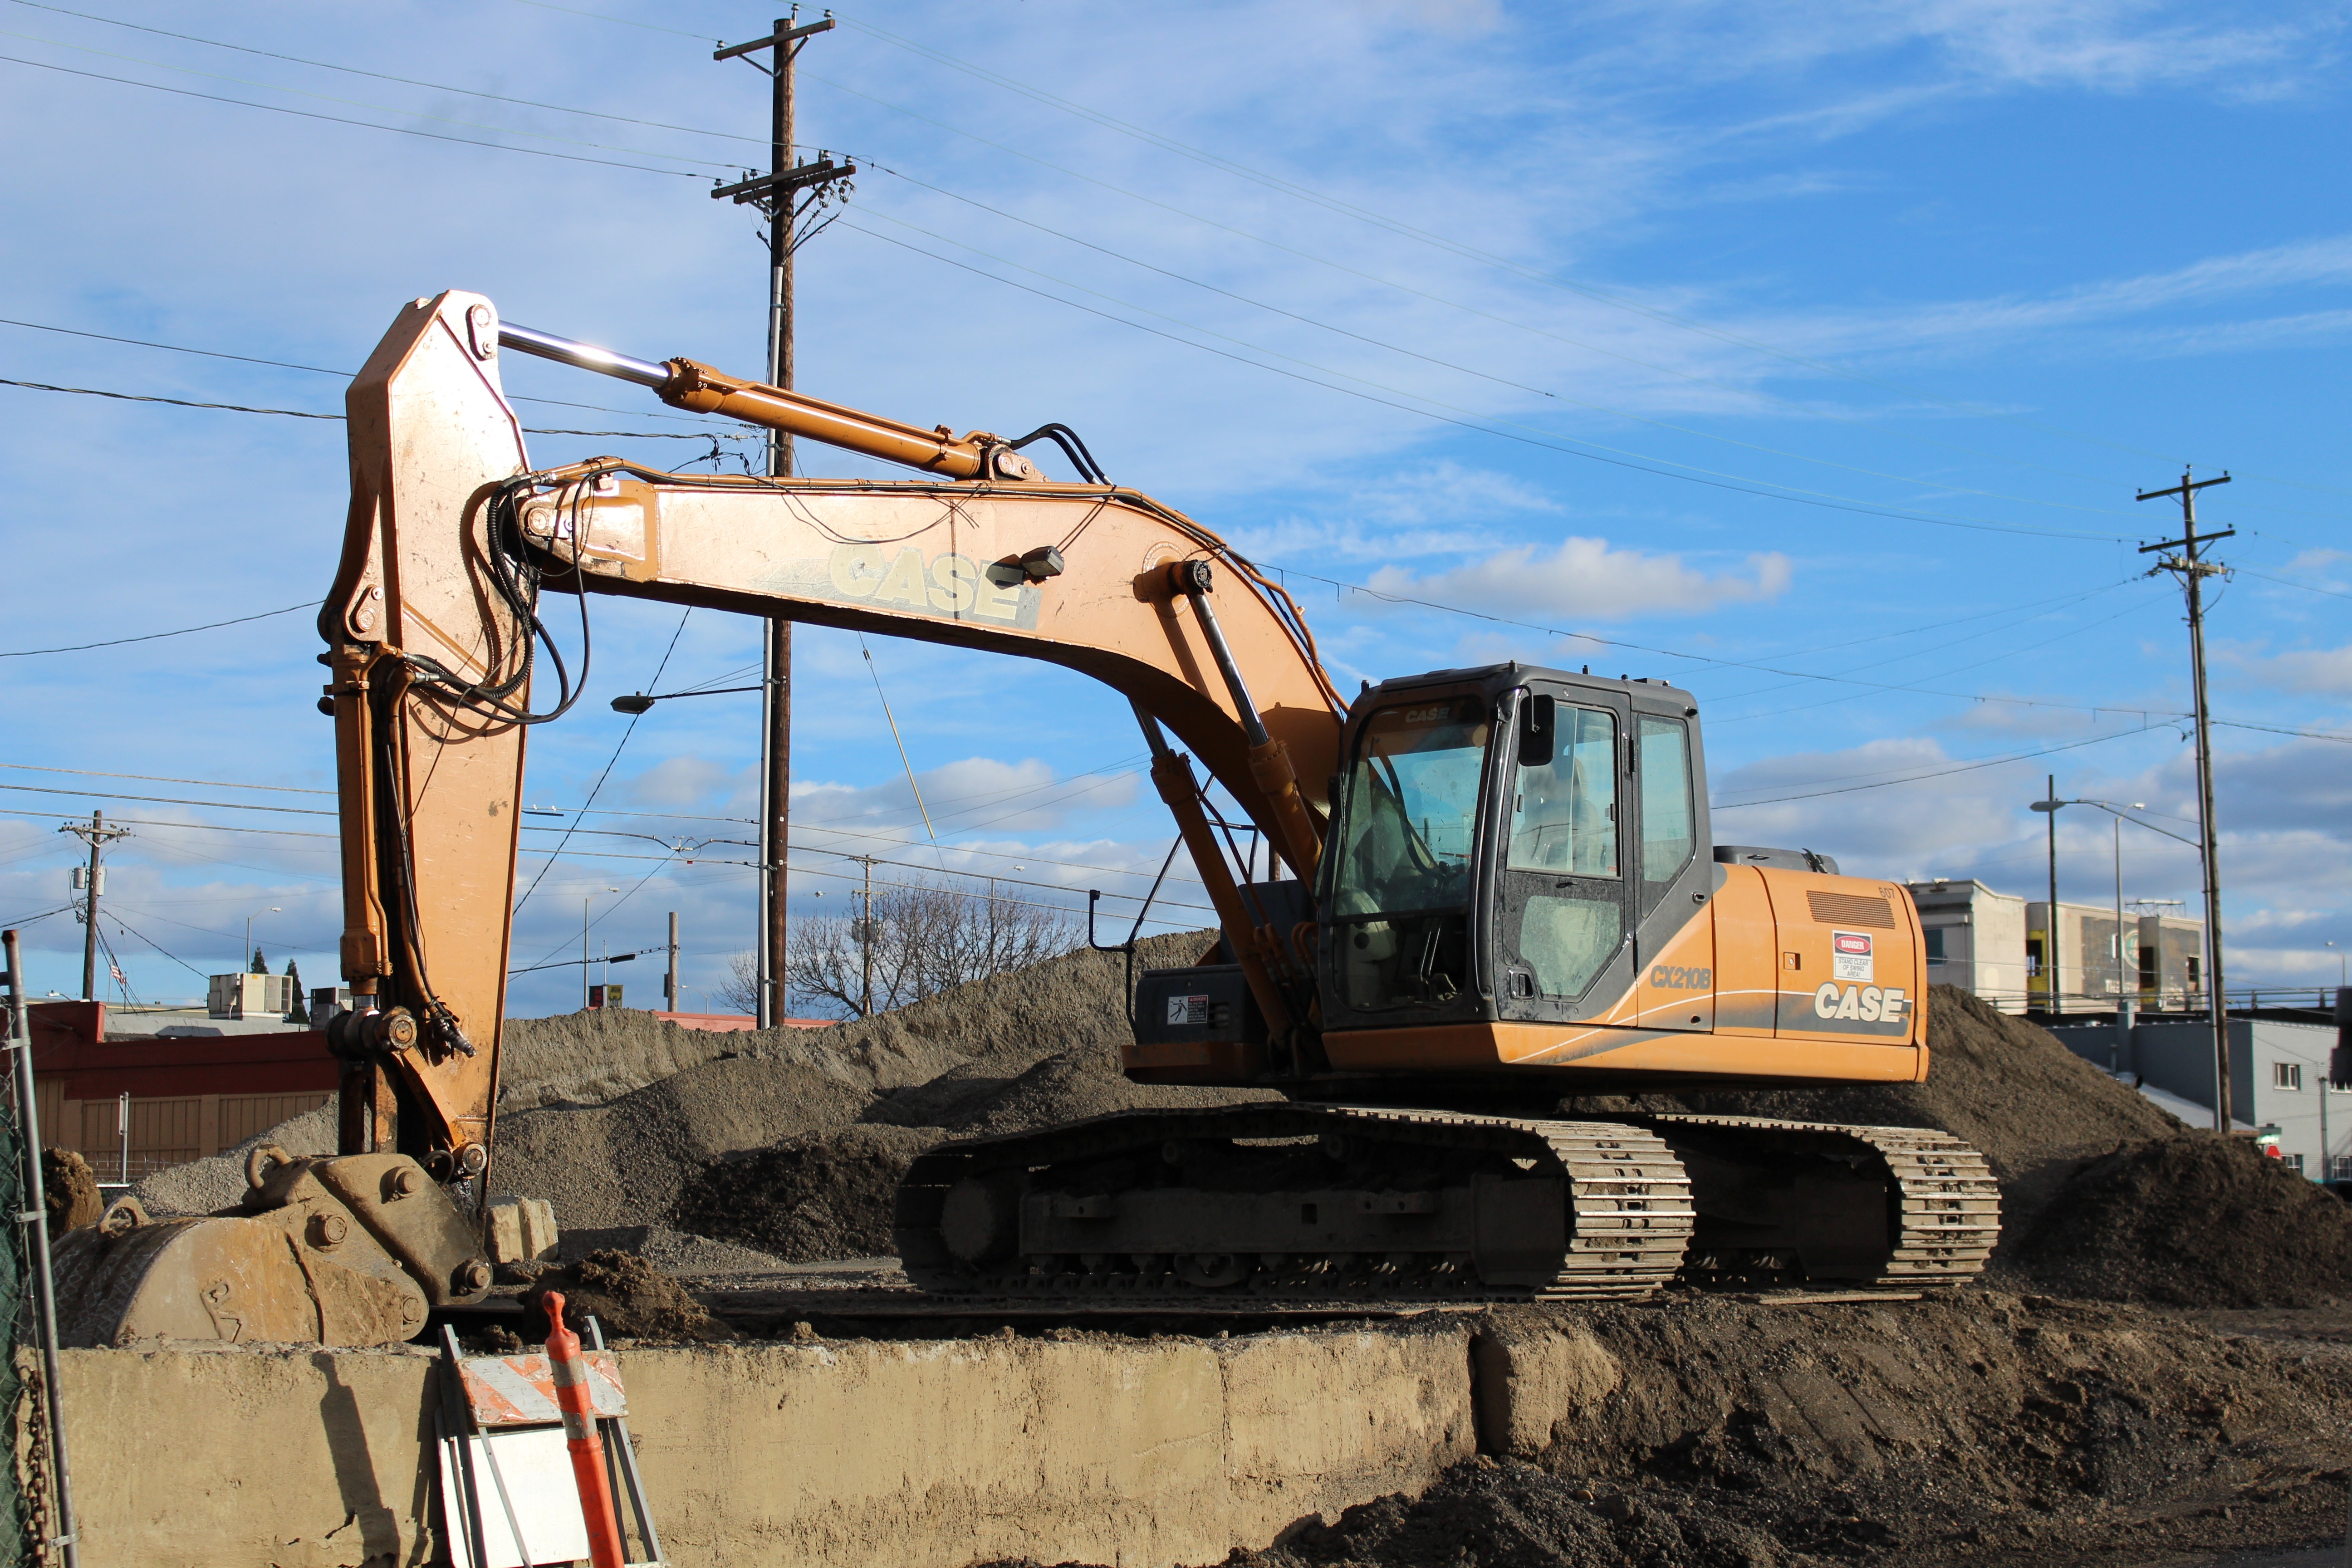
sky, construction, vehicle, equipment, soil, industrial, machinery, excavation, construction equipment